Yoo Ji-tae

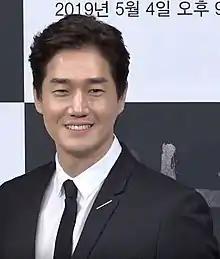
Yoo in May 2019

Yoo Ji-tae (born April 13, 1976) is a South Korean actor. After a stint as a fashion model, Yoo launched his acting career in 1998 then rose to fame through the films "Attack the Gas Station" (1999) and "Ditto" (2000). In the succeeding years, he gained acting recognition by working with acclaimed directors such as Hur Jin-ho in "One Fine Spring Day" (2001), Park Chan-wook in "Oldboy" (2003), and Hong Sang-soo in "Woman is the Future of Man" (2004). Yoo began directing short films in 2003, which were well received in the film festival circuit. His feature directorial debut "Mai Ratima" was released in 2012.